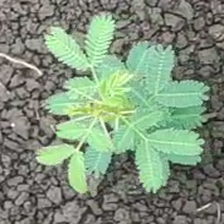
Weed species: Dwarf_cassia_(Chamaecrista pumila)